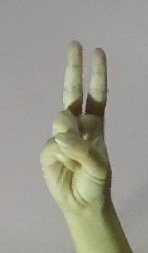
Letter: taa